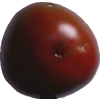
Label: tomato_maroon